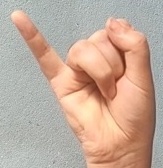
ASL sign: J